San Paolo, Ferrara

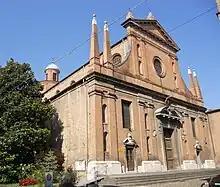
Church of San Paolo in Ferrara

The Church of San Paolo in Ferrara is located on corso Porta Reno 60, a few blocks south of the Ferrara Cathedral, facing piazzetta Alberto Schiatti. It is considered the pantheon for famous citizens of the city.